Wheat production in the United States

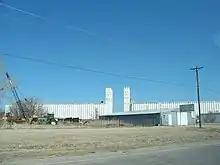
Grain elevator and storage facility in Enid, Oklahoma. "Queen Wheat City" is the nickname given to Enid, Oklahoma. It is also known as the "Wheat Capital" of Oklahoma and the United States for its immense grain storage capacity, and has the third-largest grain storage capacity in the world.

Nearly 50% of the wheat produced in the US is exported, although the share of the world market has declined due to competition from Argentina, Australia, Canada, European Union (France and Germany), Turkey, United Kingdom and also recently from Ukraine and Russia. The exported wheat varieties are hard red winter, white wheat (about 66%), Hard Red Spring (about 50%), Soft Red Winter, and durum wheat. However, the producers continue to increase exports as in the domestic market wheat products have not been competitive in recent years.